Disappearance of Aimee Semple McPherson

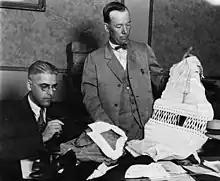
Police officials examining the clothes McPherson wore when she reappeared at Agua Prieta. The amount of wear to be expected on clothing after a walk through the desert was an important issue.

Shortly after the dismissal of the case, on January 18, 1927, Constable O. A. Ash of Douglas, Arizona was interviewed by a special staff correspondent of the "San Bernardino Daily Sun." Constable Ash maintained that the press withheld important facts from the public and even gave deliberate misinformation regarding McPherson's kidnapping story. The papers denied, he said, there being bind marks from the kidnapper's restraints on McPherson's wrists, though he saw the marks himself. The country where he back trailed McPherson's trip he described as grassy and ideal pasture land with plenty of springs of water. He said that the maximum temperature was around . The scorching sands, described in many papers, and brush that would tear clothes and scratch shoes, the constable said, were not present in the region McPherson traversed. He described the papers reporting alleged testimony by witnesses even before they took the stand. Ash stated he knew little concerning the pastor and her work and said she was a "victim of much misrepresentation".